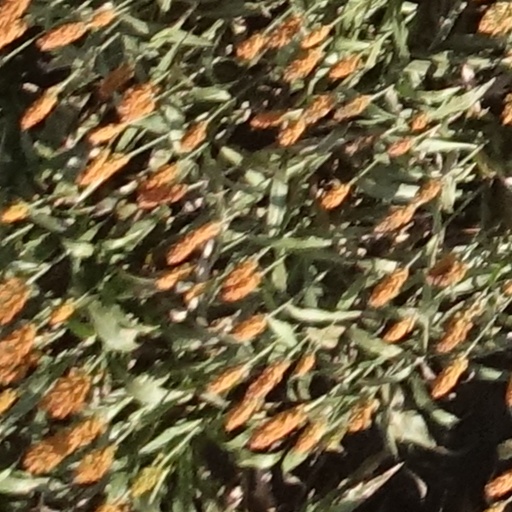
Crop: sorghum